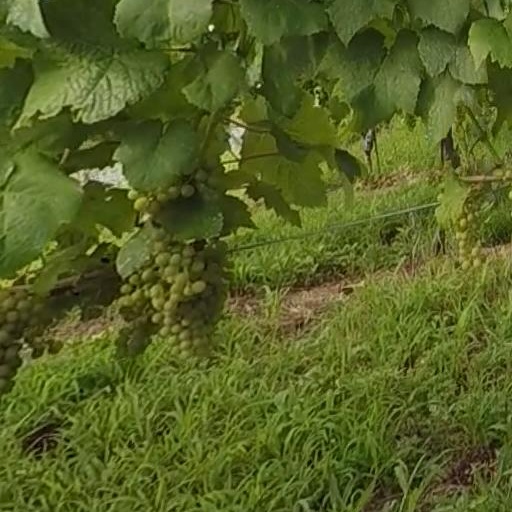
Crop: grape